Cincu

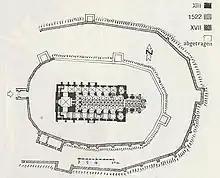
Sketch depicting the plan of the medieval Evangelical Lutheran Transylvanian Saxon fortified church in Cincu.

The Saxons' territory was divided into "seats"; among the oldest was the Schenk Seat, with its capital at Cincu. It included 22 localities, among them the current town of Agnita. Cincu has had its own coat of arms since 1448 and was declared a market town in 1474.